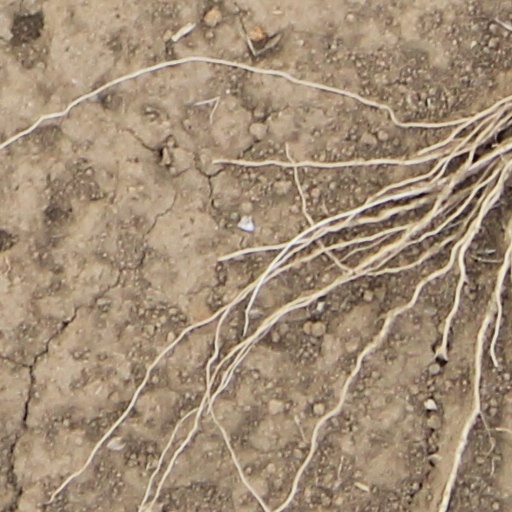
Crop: wheat